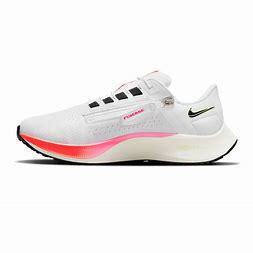
Brand: Nike
Model: Air Zoom Pegasus 38 Flyease